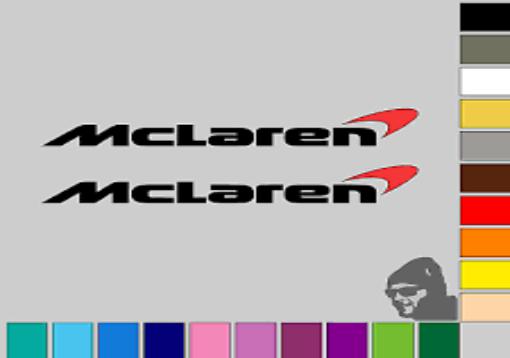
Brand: mclaren
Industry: Transportation